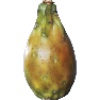
Label: Cactus fruit 1